Australian Equine and Livestock Events Centre

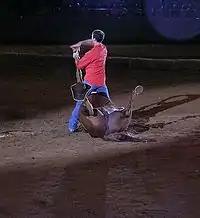
"The Drunk" (played by Dan James) and his well trained stallion

On 21 February 2009 the Australian Equine and Livestock Events Centre was officially opened by the NSW Governor, Marie Bashir, before a sell-out crowd of almost 3,500 people. Professor Bashir commented that the complex "takes your breath away" and Tony Windsor, Independent MP for New England, stated that AELEC could be compared to the Sydney Opera House. The audience was entertained by top performances of skill during the opening night. The Gomeroi Dance Troupe performed along with Mark Atkins playing his didgeridoo. Colin Friels recited "The Man from Snowy River", while a mob of 20 horses and stockmen galloped around the arena with their stockwhips cracking. Other performances included a display by pony club members of the 30 Zone area. The charge of Beersheba was re-created by 52 members of Light Horse troops from NSW and Queensland. A troop of 12 horsemen appeared as the Electric Horsemen to give an unusual light display. Heath and Rozzie Ryan gave dressage displays with their stallions and a liberty horse. Six of Australia's best horse riding stunts riders performed, including a blindfolded girl who made a circuit of the arena, without a lunge rein. Dan James then showed the audience, in his acts, why he is the 2008 Australian Horseman of the Year.